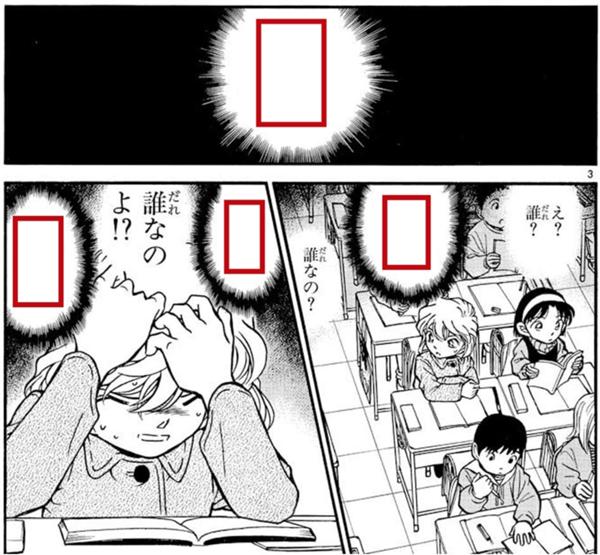
回答: なんだチミは/なんだチミは/なんだチミは/なんだチミは